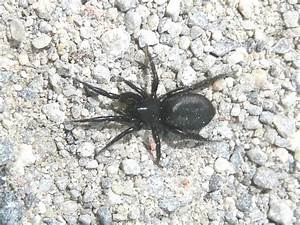
Label: spider